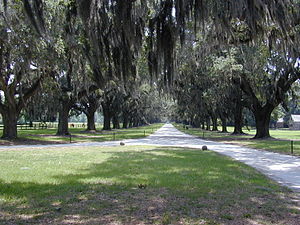
Boone Hall / Historie
Alléen af stedsegrønne egetræer (Quercus virginiana).
Boone Hall er en plantage på halvøen Mount Pleasant uden for Charleston, South Carolina. Plantagebygningerne, der kaldes USA's mest fotograferede, er registreret i USA's National Register of Historic Places, selv om den nuværende hovedbygning er opført så sent som i 1934.